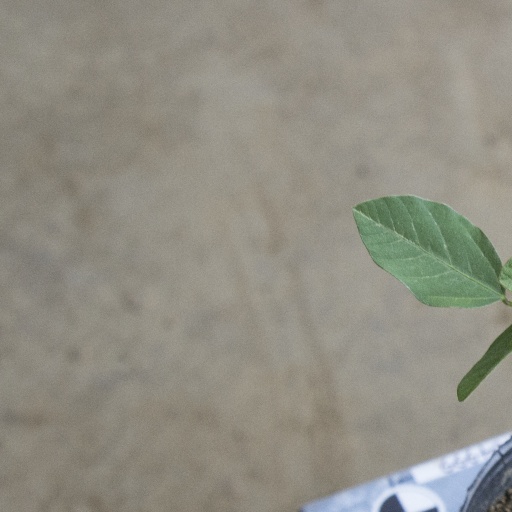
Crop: soybean